0-8-8-0

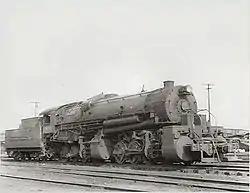
0-8-8-0 No. 8701 of the New York Central Railroad at Detroit, Michigan in 1921. This is a transfer locomotive.

The lack of leading and trailing wheels to assist the tracking and stability of the locomotive means that the 0-8-8-0 type is not suited to high speeds. The vast majority were used as very heavy switcher locomotives (generally for hump yard work), transfer switchers for hauling cuts of cars between rail yards, or pusher engines for assistance on grades.